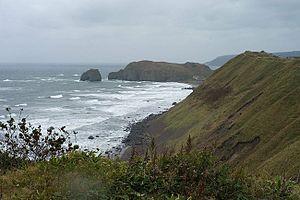
Kounachir, en russe : Кунашир, en japonais : 国後島, Kunashiri-tō, est une île de Russie qui fait partie des Kouriles méridionales, un archipel de l'océan Pacifique situé entre l'extrémité Nord du Japon à la pointe sud de la péninsule du Kamtchatka. Elle est administrée par la Russie et est rattachée à l'oblast de Sakhaline, mais fait partie des îles méridionales revendiquées par le Japon.